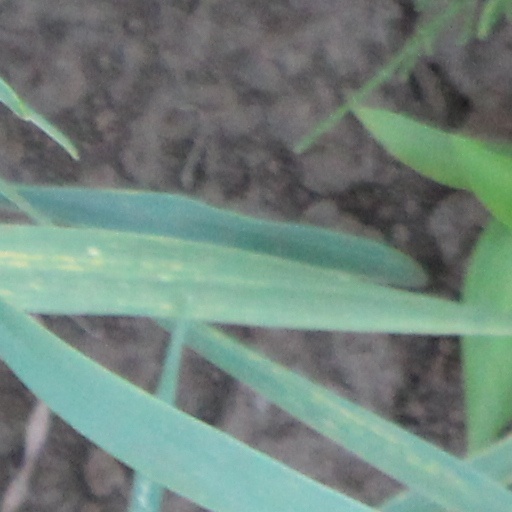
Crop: wheat